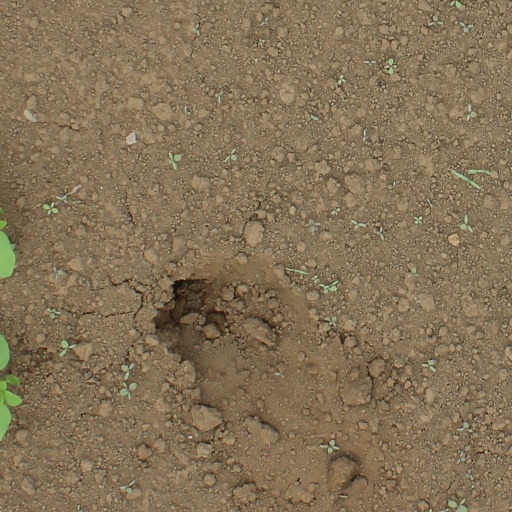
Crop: soybean